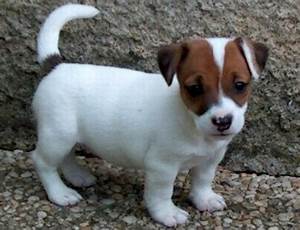
Label: dog